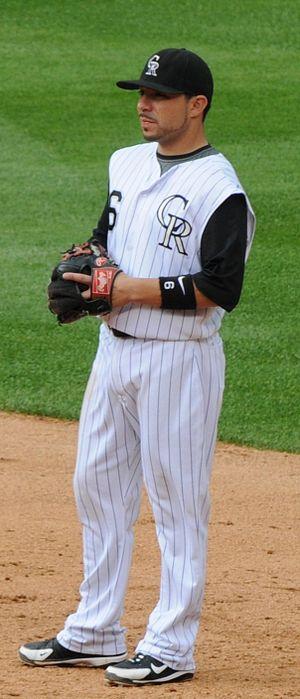
Omar Quintanilla est un joueur de baseball qui évolue aux postes d'arrêt-court et de deuxième but dans les Ligues majeures de 2005 à 2014.